St Giles' Church, Horsted Keynes

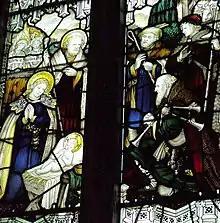
St Giles' Church has stained glass from the 19th and 20th centuries.

Although the timber church would have existed at the time of the Domesday survey in 1086, it was not recorded in it; only the village was. The absence of church records from the survey was common, though, as its main purpose was to record landholdings for taxation purposes. By this time, a stone-built Saxon church would have been in place; Ralph de Cahaignes possibly ordered its construction to replace the old wooden building. After the Norman conquest, many Sussex churches were rebuilt in Norman style, although Saxon fabric was sometimes retained, and this happened at Horsted Keynes. One doorway and the foot of the tower survive from the Saxon era; the doorway has been repositioned in the north aisle.